College

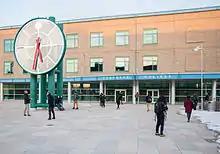
SUNY Purchase College

Some American universities, such as Princeton, Rice, and Yale have established residential colleges (sometimes, as at Harvard, the first to establish such a system in the 1930s, known as houses) along the lines of Oxford or Cambridge. Unlike the Oxbridge colleges, but similarly to Durham, these residential colleges are not autonomous legal entities nor are they typically much involved in education itself, being primarily concerned with room, board, and social life. At the University of Michigan, University of California, San Diego and the University of California, Santa Cruz, each residential college teaches its own core writing courses and has its own distinctive set of graduation requirements.